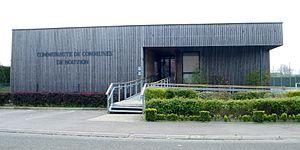
Nouvion, Somme, Fr, siège de l'ancienne Communauté de communes du canton de Nouvion.
La communauté de communes du canton de Nouvion est une ancienne communauté de communes française, située dans le département de la Somme, en région Hauts-de-France.